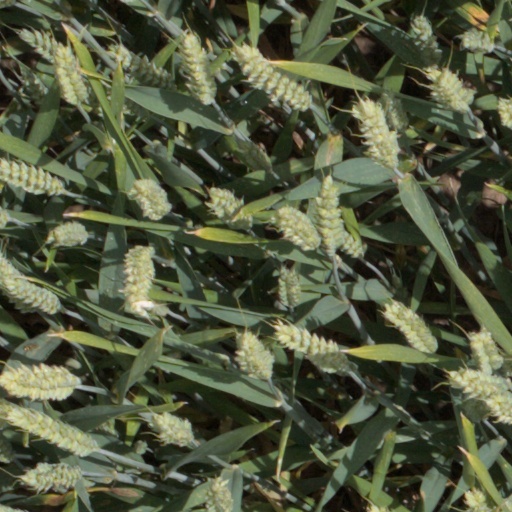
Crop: wheat